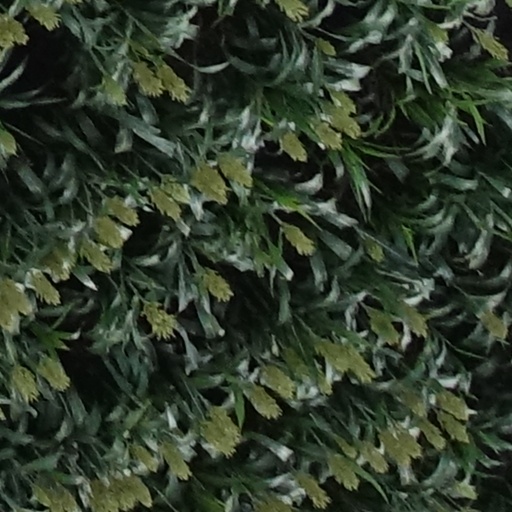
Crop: sorghum